Battle of Milne Bay order of battle

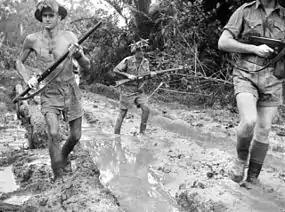
Three men in shorts, wearing steel helmets but one is shirtless. Two carry rifles while the third has a submachinegun.

This is an order of battle listing the Japanese and Allied forces involved in the Battle of Milne Bay from 25 August – 7 September 1942.